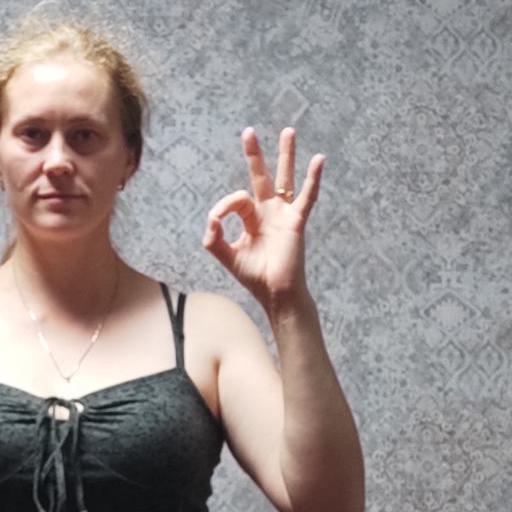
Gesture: ok